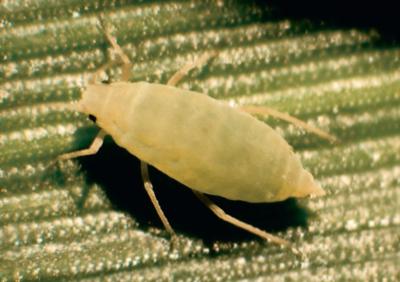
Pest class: russian_wheat_aphid